Answer in natural language. Is black modern high-back chair (highlighted by a red box) further away or in front of bluegrey rectangular table (highlighted by a blue box)? Choose between the following options: further away or in front
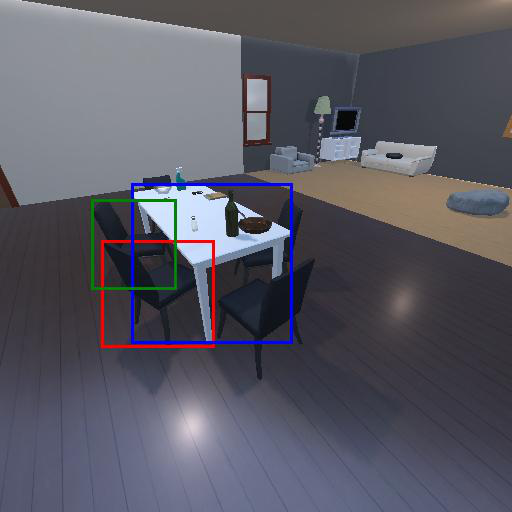
<answer>in front</answer>